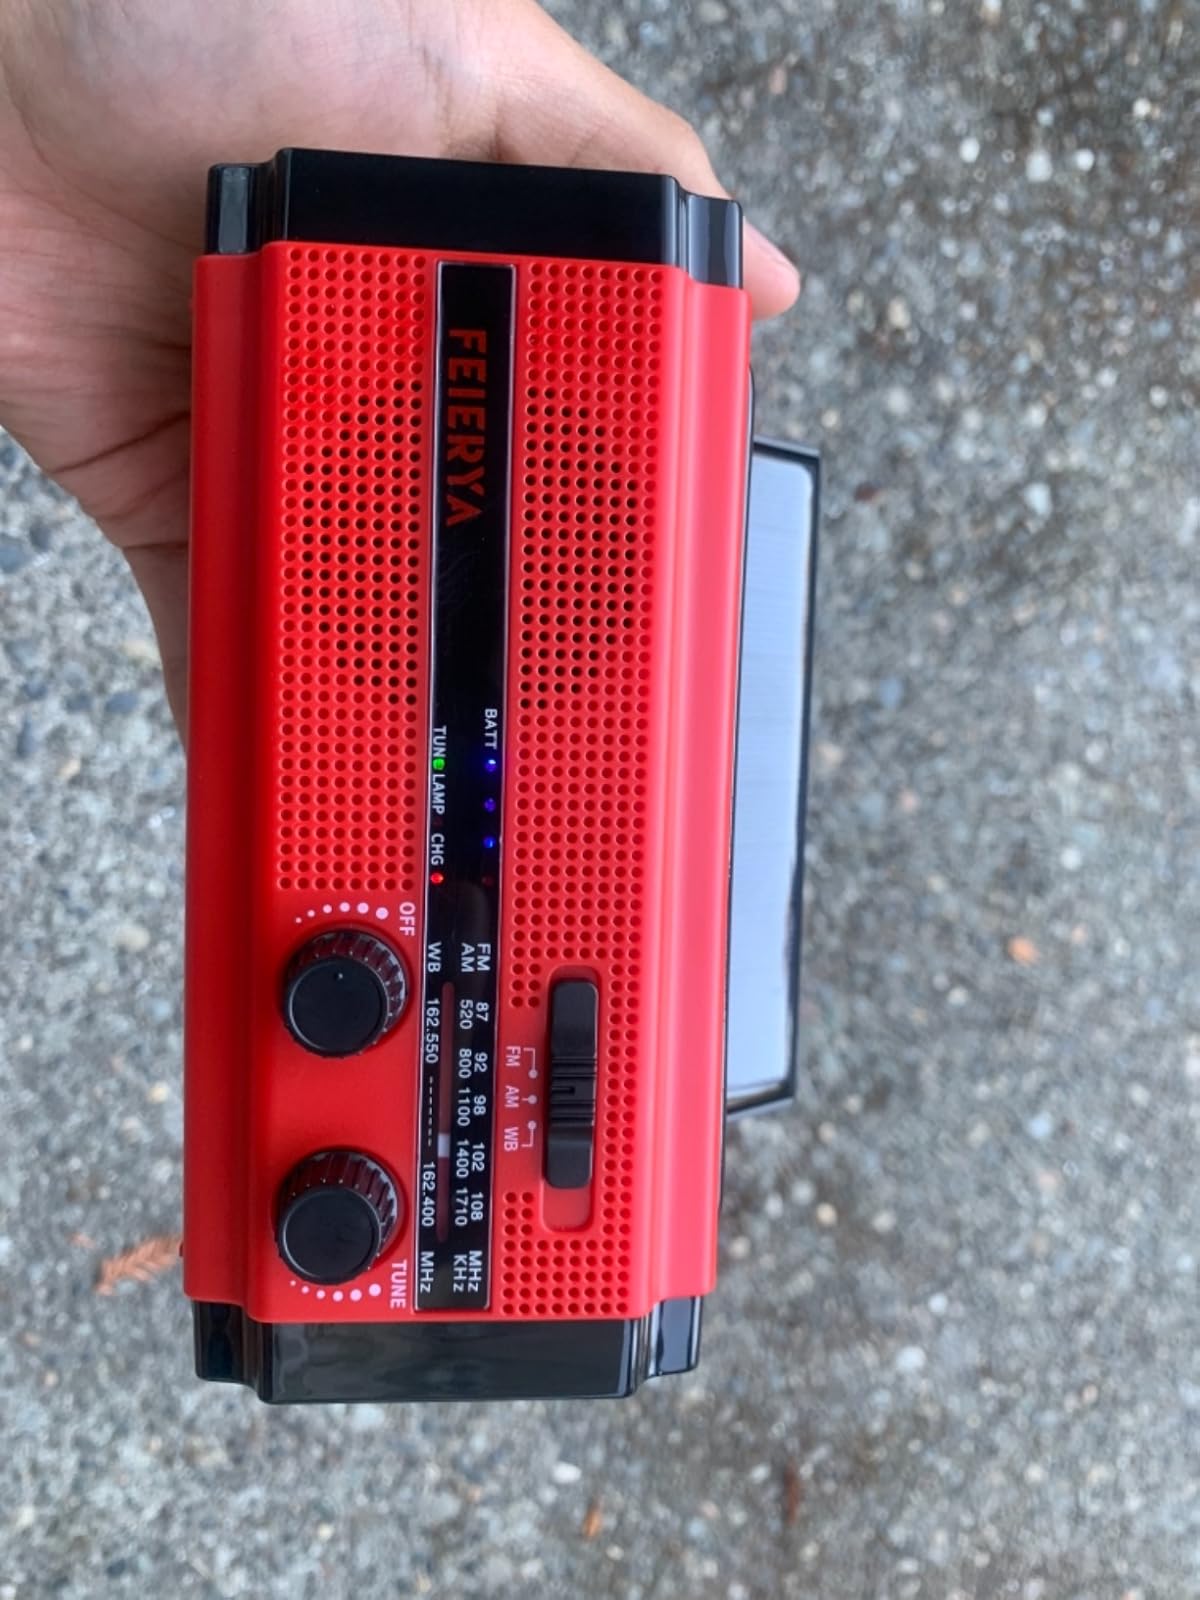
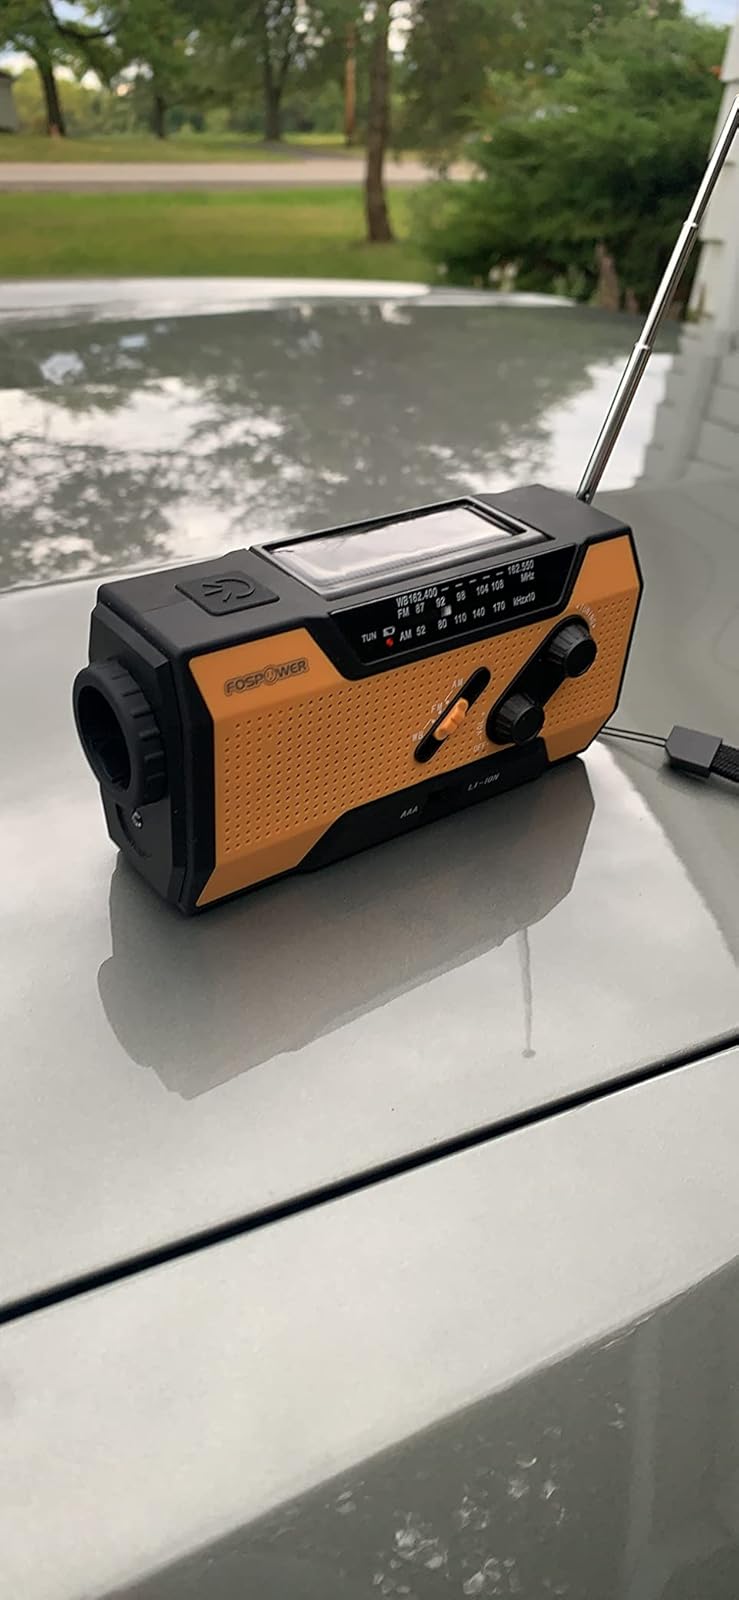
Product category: radio
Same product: no